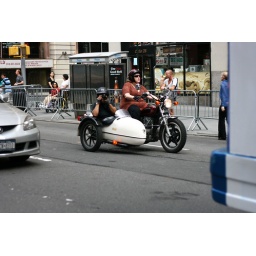
best seat in the house